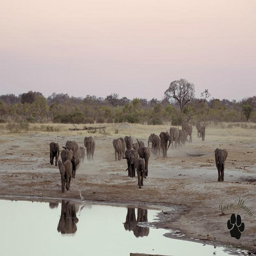
A herd of elephants walking across a muddy field.
Elephants are migrating toward the water in the desert.
A heard of elephants are headed towards the water hole.
A herd of elephants walking to the water.
A HERD OF ELEPHATNS ARE GOING TO THE WATER